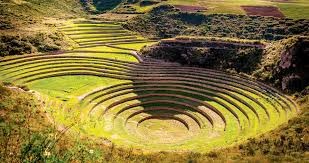
Landmark: Machu Picchu